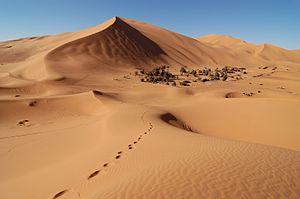
Village dans les dunes sahariennes de l'Erg Chebbi au Maroc